Njan Gandharvan

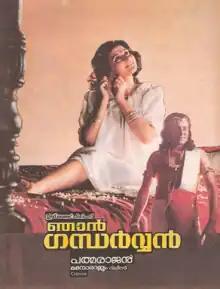
Promotional Poster

Njan Gandharvan is a 1991 Indian Malayalam-language romantic fantasy film written and directed by P. Padmarajan. It stars Nitish Bharadwaj and Suparna Anand in lead roles. The film is an esoteric fantasy about a girl and her passion for a Gandharva, who keeps appearing from a wooden statue that she found on a beach but is invisible to others.